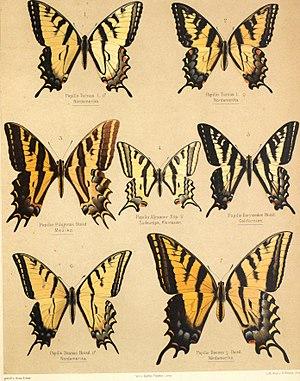
Theodor Gustav Heinrich Eimer est un zoologiste suisse néo-lamarckien, né le 22 février 1843 à Stäfa, près de Rapperswil et mort le 29 mai 1898 à Tübingen.
L'orthogenèse est une théorie biologique néo-lamarckienne. L'orthogenèse suppose l'idée d'une direction à l'œuvre dans l'évolution.